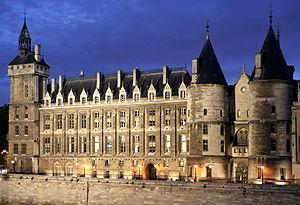
La Conciergerie, Paris Ier
Cet article recense les châteaux de Paris, en France.
Au fil des siècles, les résidences des chefs d’États français furent multiples. Les souverains avaient souvent plusieurs résidences et parfois même plusieurs sièges du pouvoir. La liste prend en compte les résidences officielles. De même, nombre de résidences ont connu des « vides de pouvoir » dans leur existence, des époques où elles ne furent plus résidences royales ou impériales avant de le redevenir.